Trumbo (2015 film)

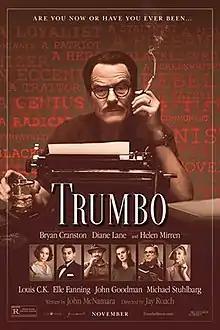
Theatrical release poster

Trumbo is a 2015 American biographical drama film directed by Jay Roach and written by John McNamara. The film stars Bryan Cranston, Diane Lane, Helen Mirren, Louis C.K., Elle Fanning, John Goodman, Michael Stuhlbarg as Edward G. Robinson, Dean O'Gorman as Kirk Douglas, and David James Elliott as John Wayne. The film follows the life of Hollywood screenwriter Dalton Trumbo, and is based on the 1977 biography "Dalton Trumbo" by Bruce Alexander Cook.